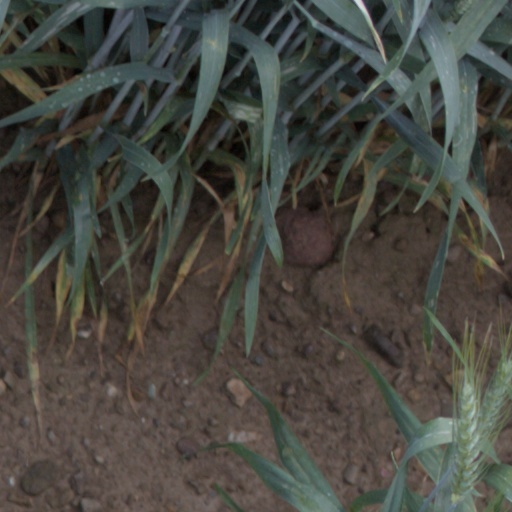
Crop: wheat